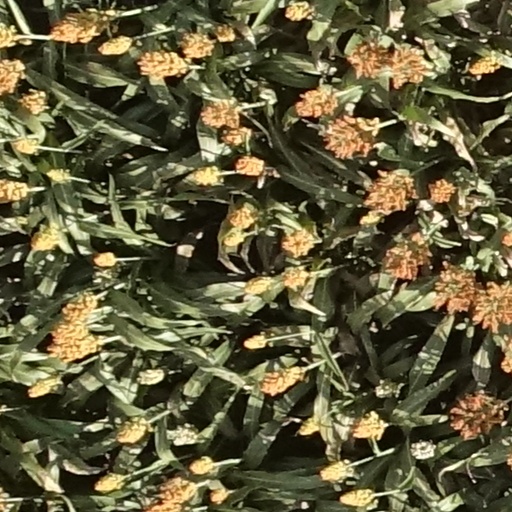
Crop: sorghum